Silver Streak (dog)

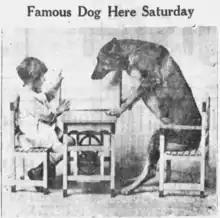
After his acting career, Silver Streak would continue to perform in front of a live audience, which included the trick of him sitting on a chair like a human.

After retiring from movies, Silver Streak would perform tricks in front of live audiences. Captain Rowe would demonstrate Silver Streak's ability to follow direction, ending the show with the dog sitting up on a chair while playing the piano and singing.